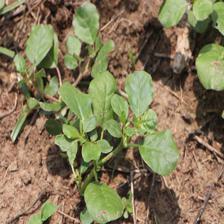
Label: BroadLeafWeed